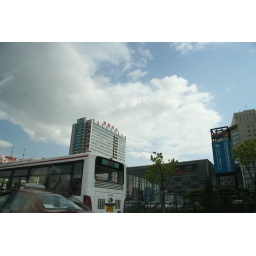
White clouds and blue sky. Taken in a cab, dated Apr. 20, 2009.